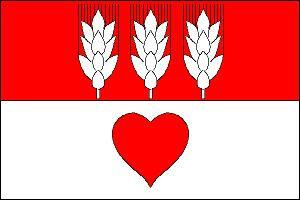
Chlebičov est une commune du district d'Opava, dans la région de Moravie-Silésie, en République tchèque. Sa population s'élevait à 1 152 habitants en 2017.